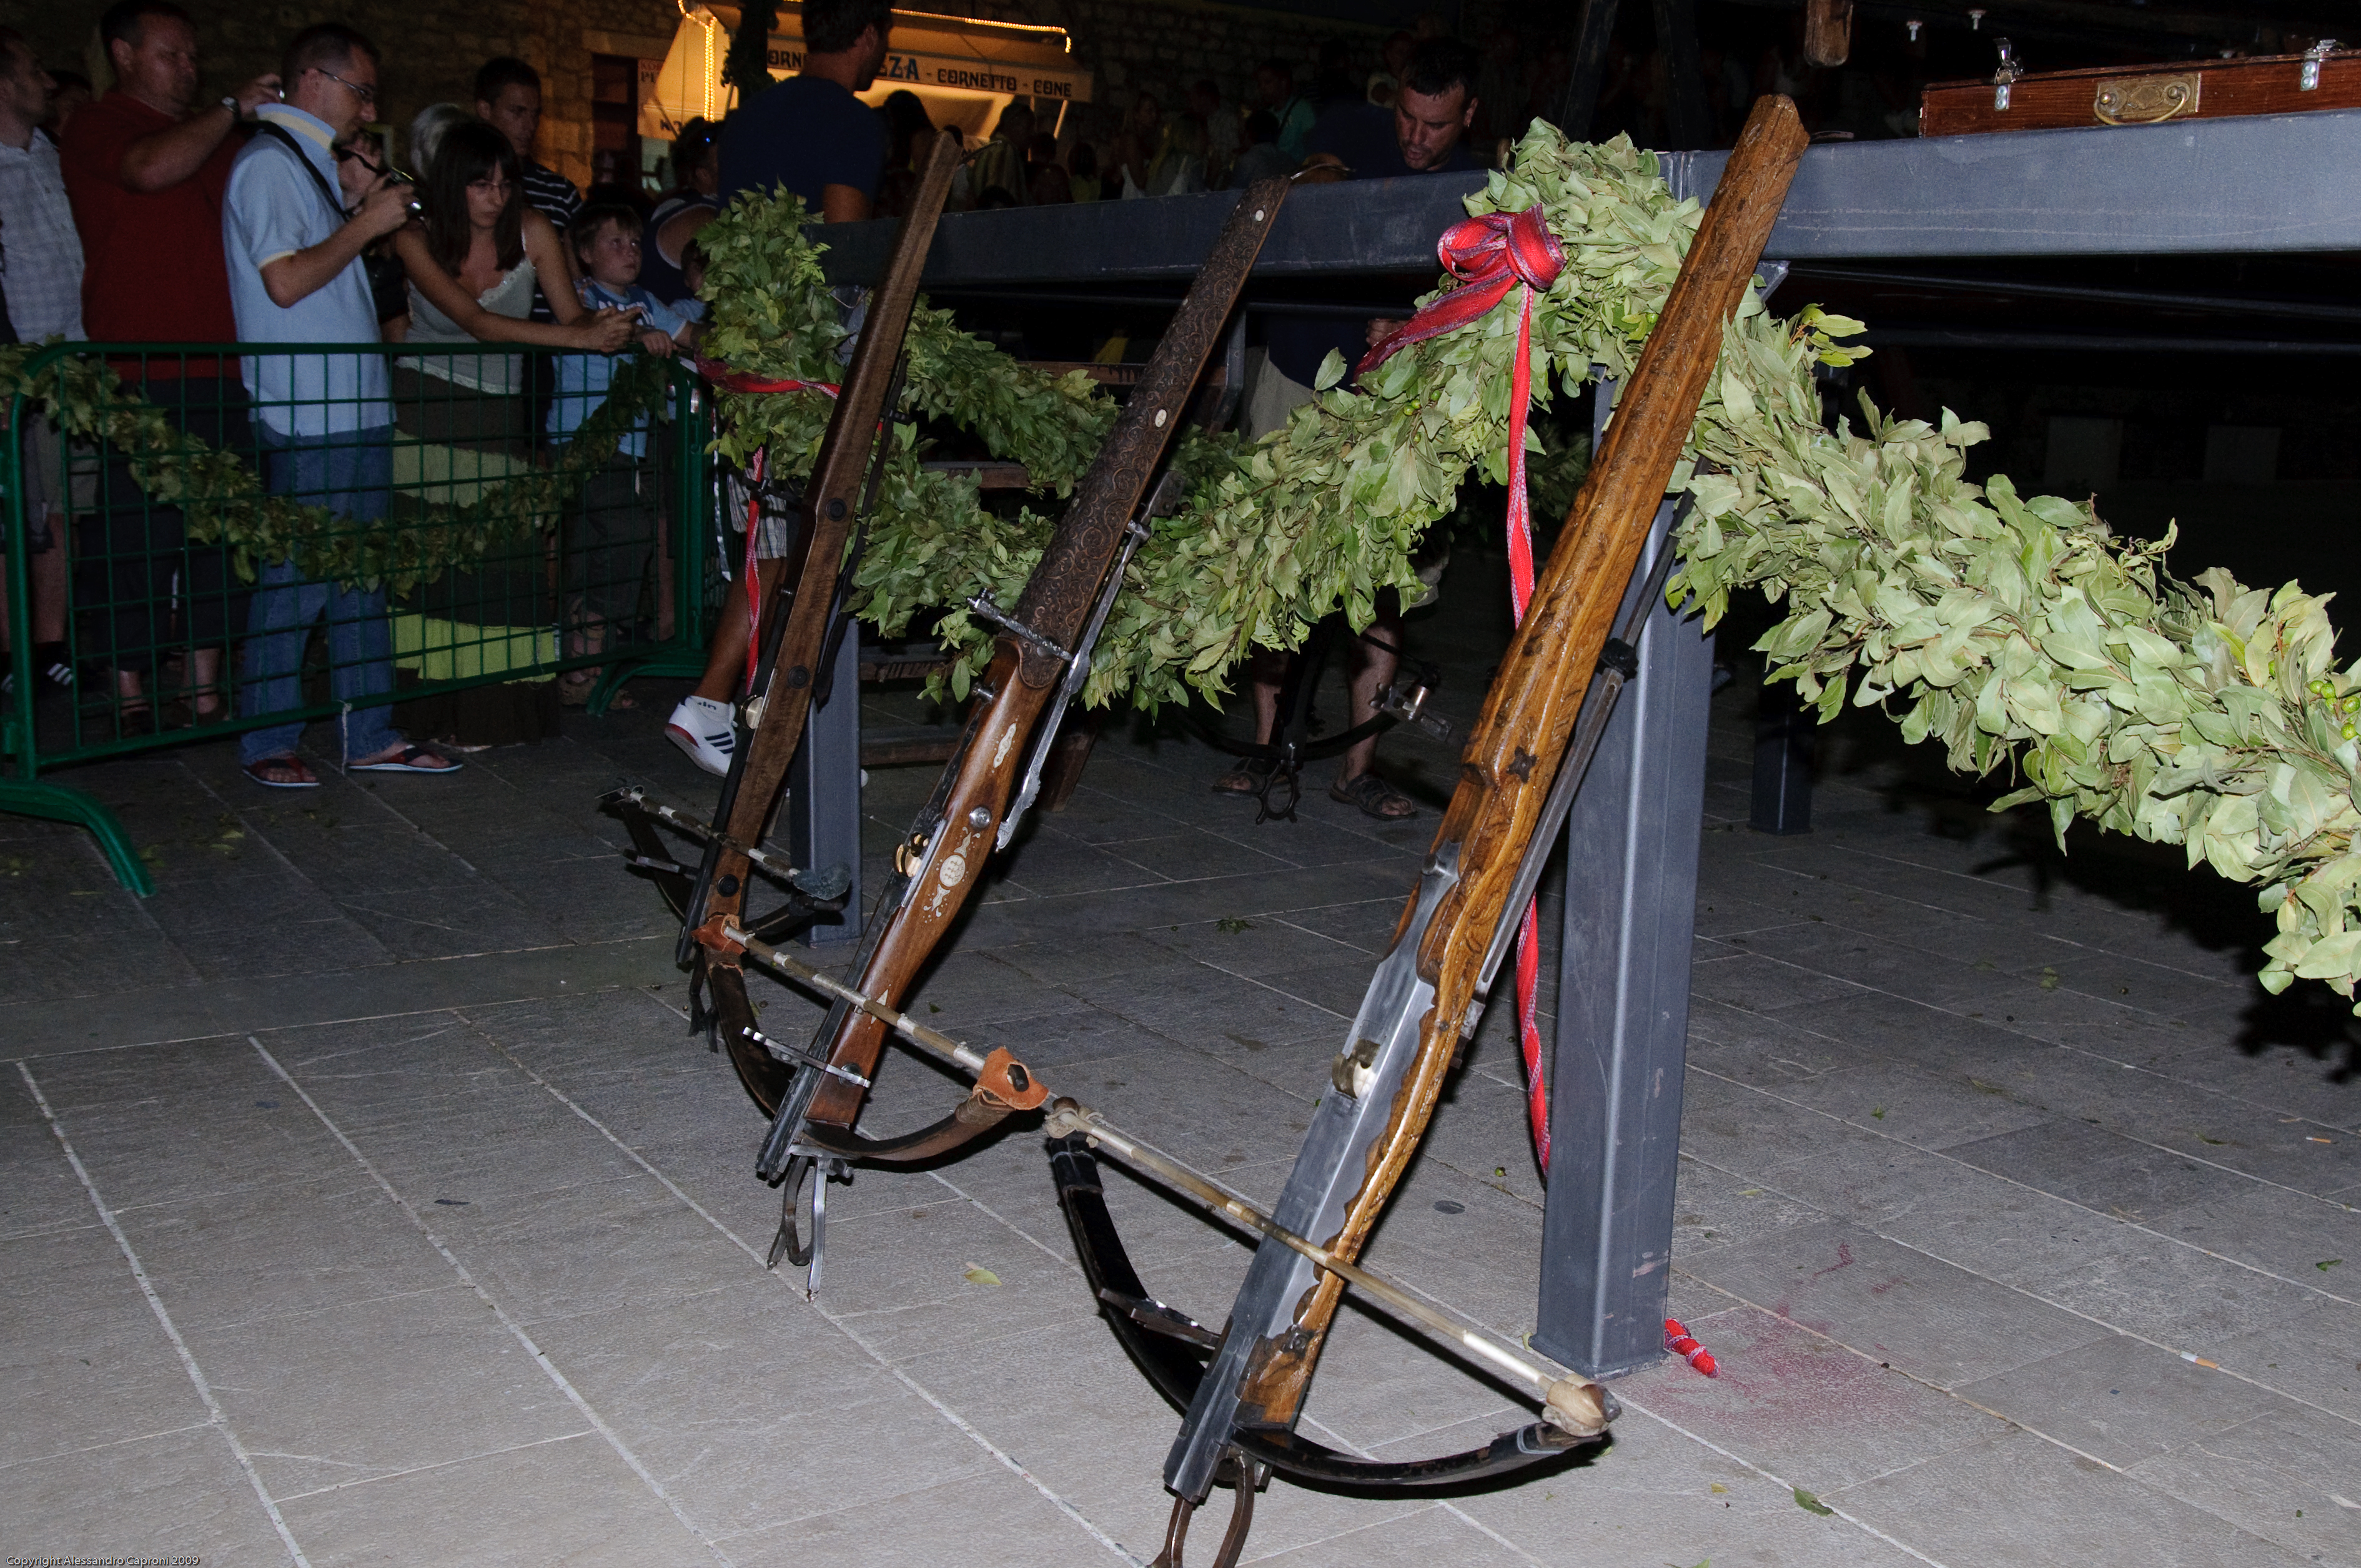
bicycle, vehicle, nikon, sports equipment, croatia, hvratska, rab, d300, cycle sport, bicycle motocross